Question: What does the jet have?
Tambaya: Me jirgin saman yake dashi?
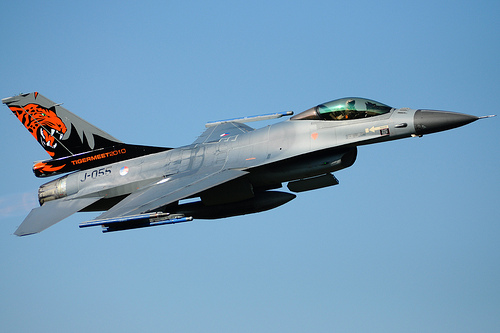
Answer: Wings.
Amsa: Fika-fikai.